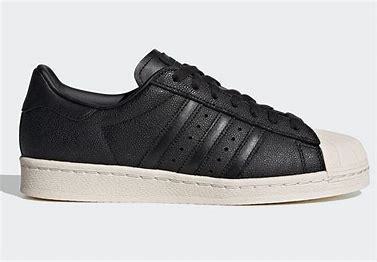
Brand: Adidas
Model: Superstar 82